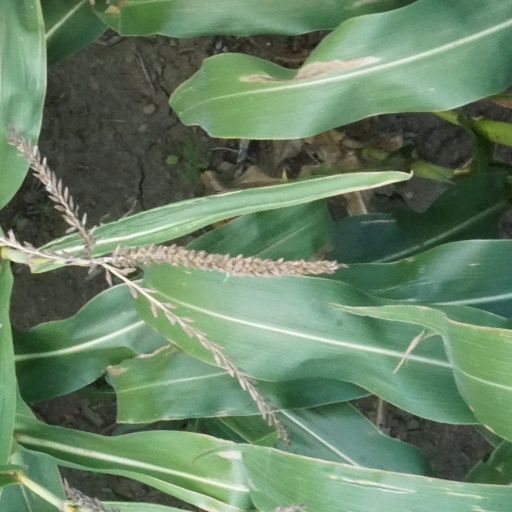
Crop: maize; corn